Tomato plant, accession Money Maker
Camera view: horizontal (90 deg, fisheye); turntable rotation: 180 degrees
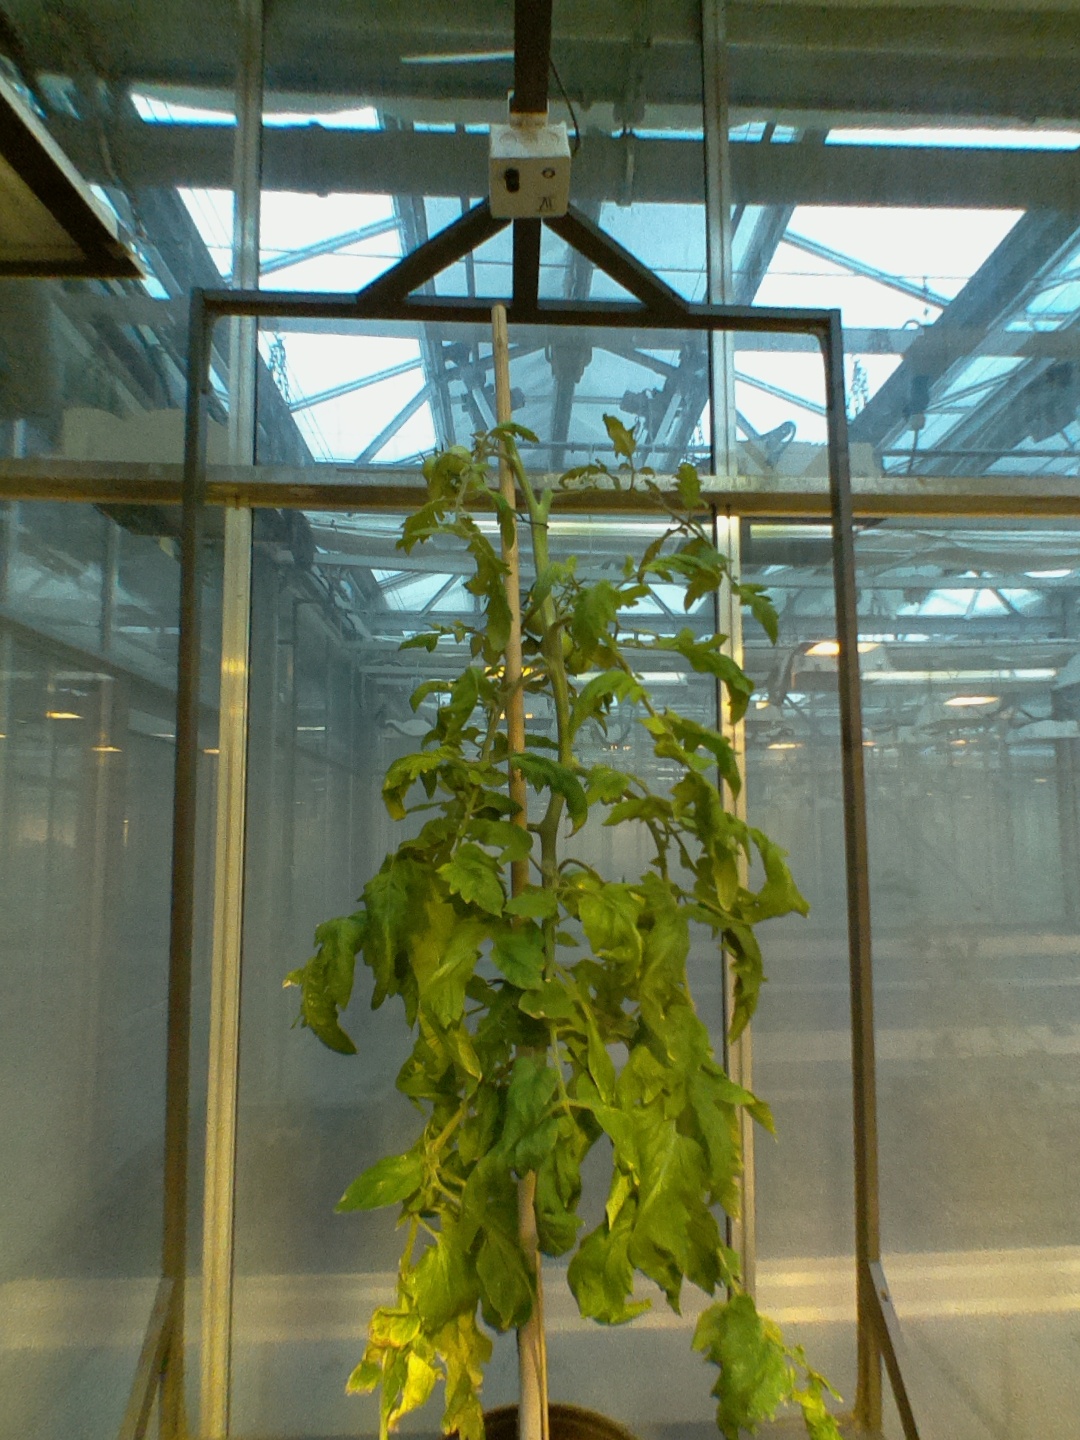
BBCH growth stage 79: 90% -100% of final fruit size